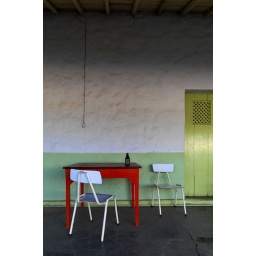
"Buffet de la gare" bar in Awash train station, Ethiopia